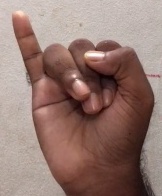
ASL sign: I